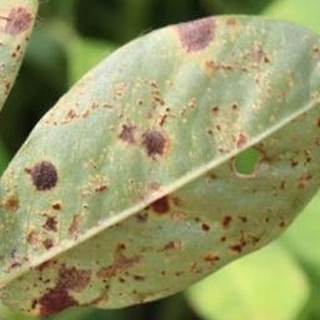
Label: groundnut_rust